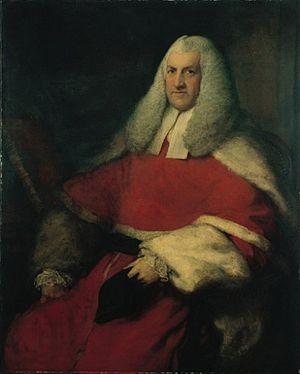
Cette page fournit une liste chronologique de tableaux du peintre anglais Thomas Gainsborough